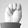
ASL letter: M